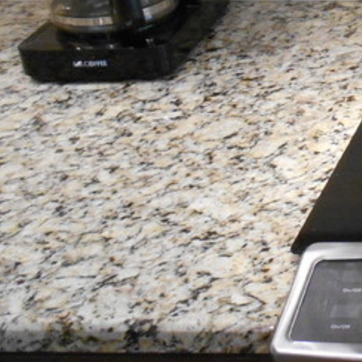
Material: polishedstone